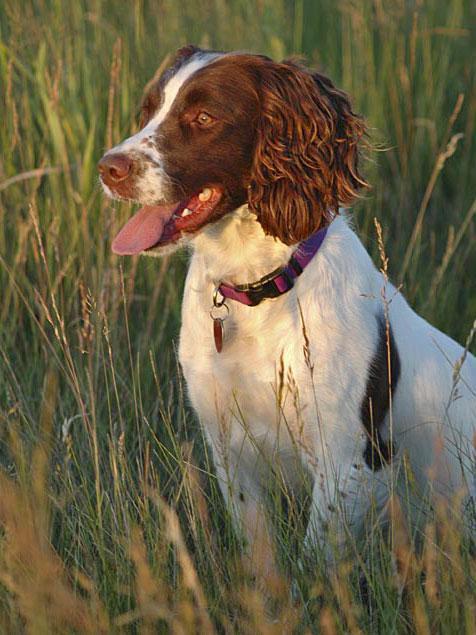
English_setter